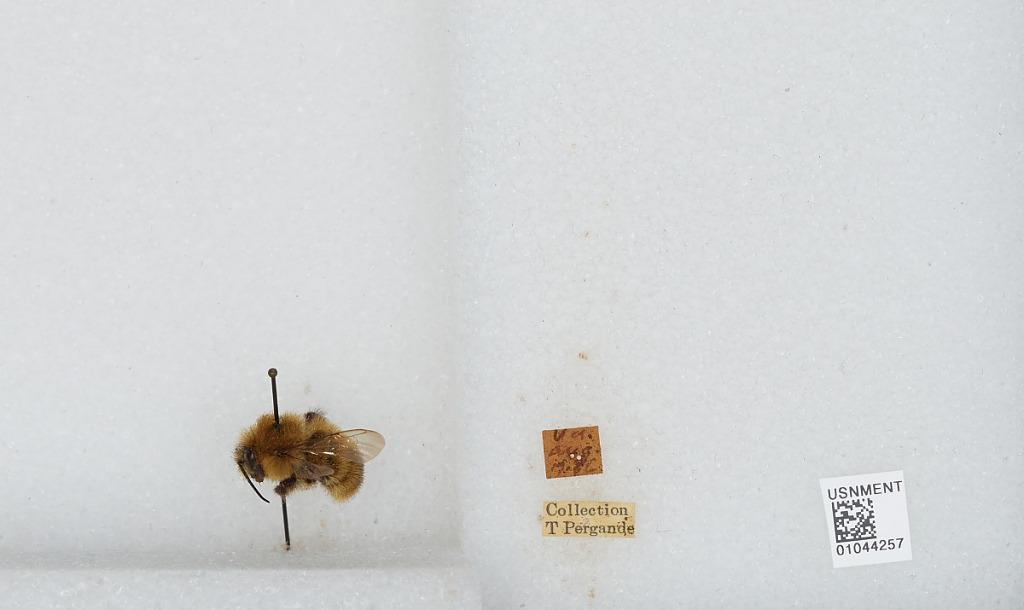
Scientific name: Bombus sp.
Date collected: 1886-8-19
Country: United States
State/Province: Virginia